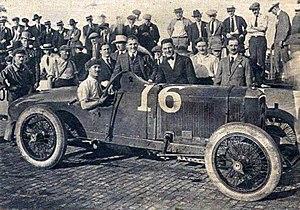
Georges Carpentier s'apprêtant à un tour d'honneur avec Jules Goux à Indianapolis en 1920 - Le Miroir des Sports du 29 juillet 1920, p.63 - ""1"" Goux, ""2"" Carpentier, and ""3"" François Descamps son manager, qui le repère dès l'âge de 9 ans..."
Georges Carpentier, né à Liévin le 12 janvier 1894 et mort dans le 17ème arrondissement de Paris le 27 octobre 1975, est le premier boxeur professionnel français à devenir champion du monde de boxe anglaise.
Les 500 miles d'Indianapolis 1920, courus sur l'Indianapolis Motor Speedway et organisés le lundi 31 mai 1920, ont été remportés par le pilote suisso-américain Gaston Chevrolet sur une Frontenac.